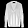
Label: Shirt